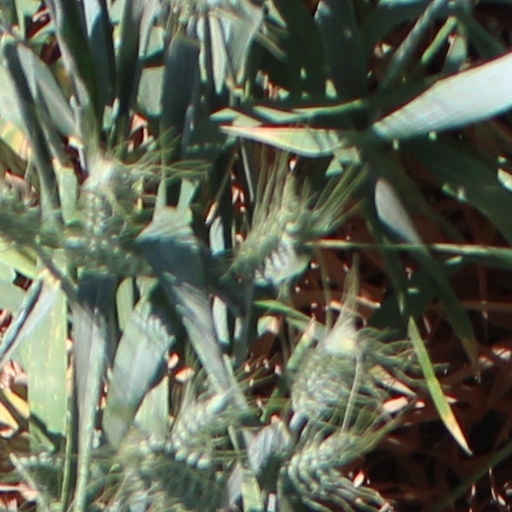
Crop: wheat